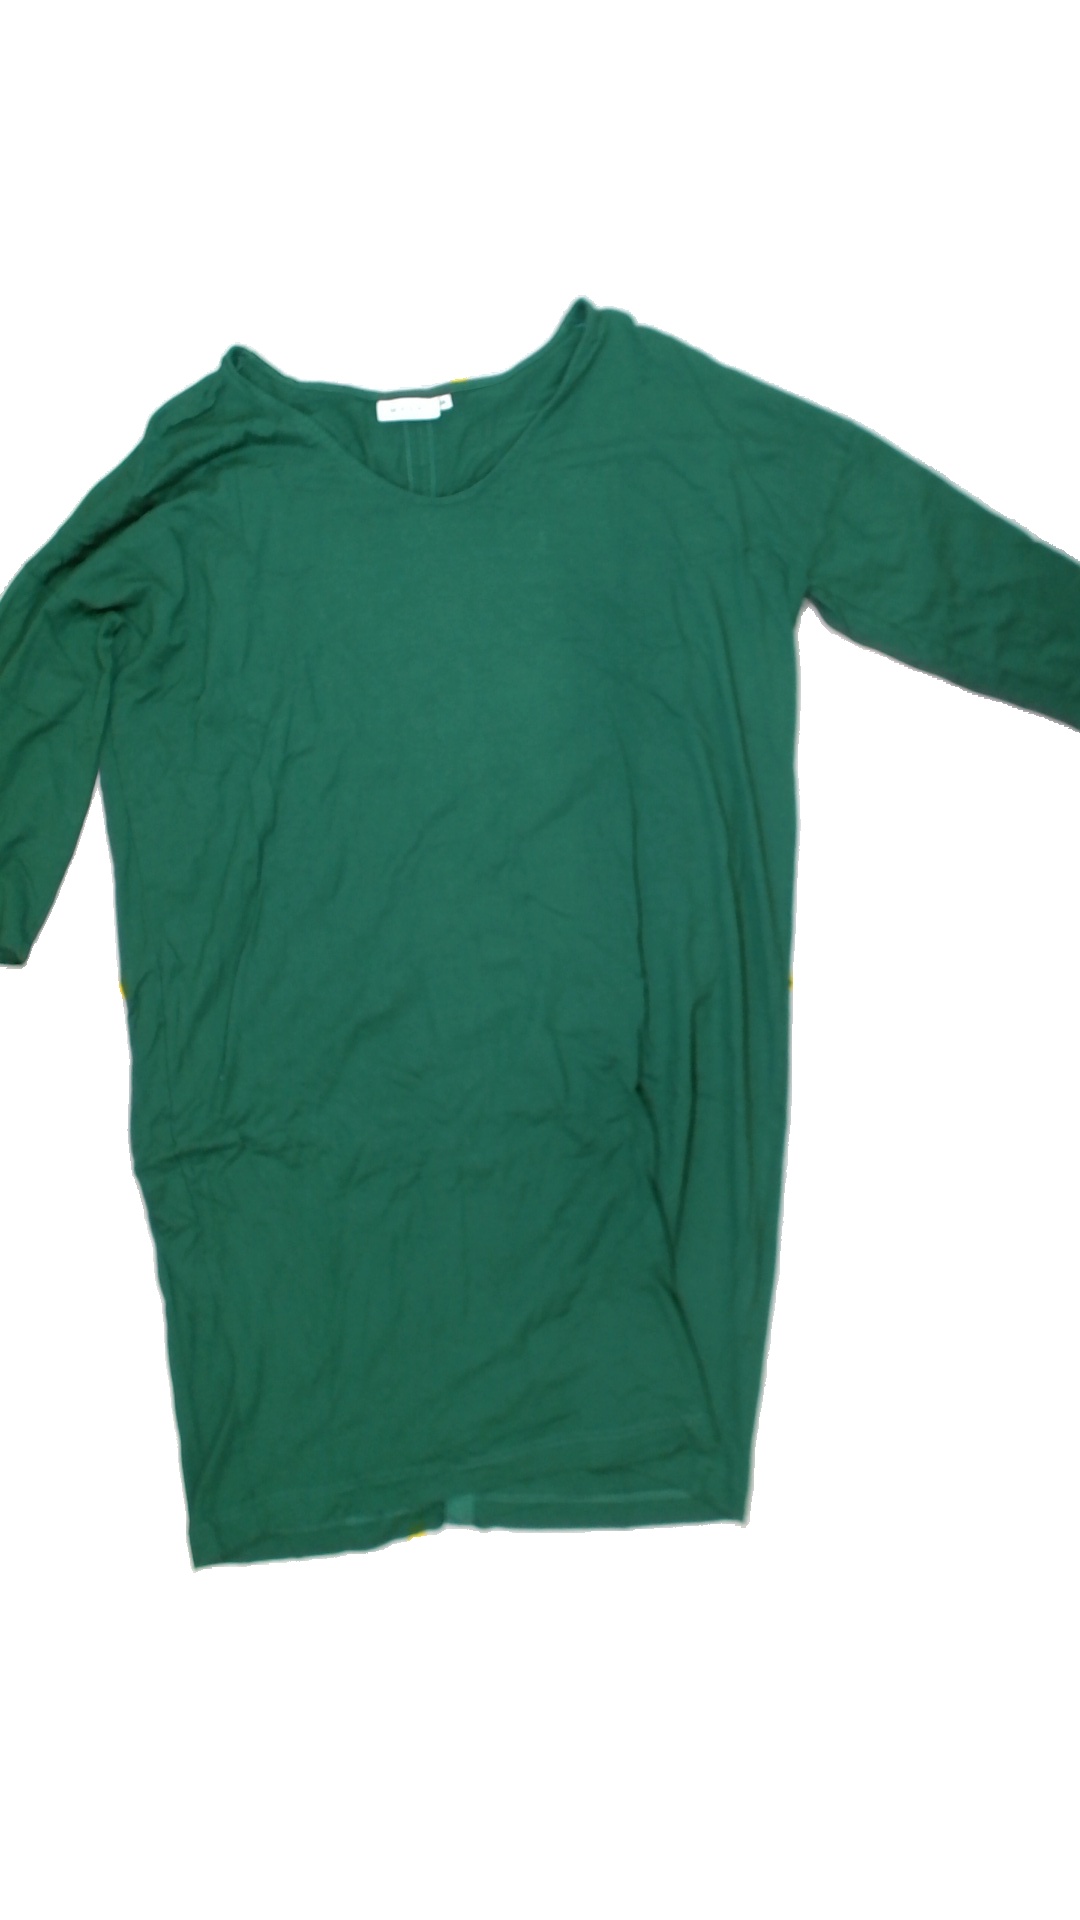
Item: Dress (Ladies)
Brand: Masai
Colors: Green
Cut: Regular, C-collar
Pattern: Plain
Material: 100%viscose
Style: No trend
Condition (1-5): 3
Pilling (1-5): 4
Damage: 0
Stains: Yes
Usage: Export
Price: <50